Kim Taylor (musician)

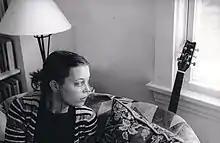
Photo by David Strasser

Kim Taylor is an American independent singer-songwriter who plays primarily folk and folk-rock music.